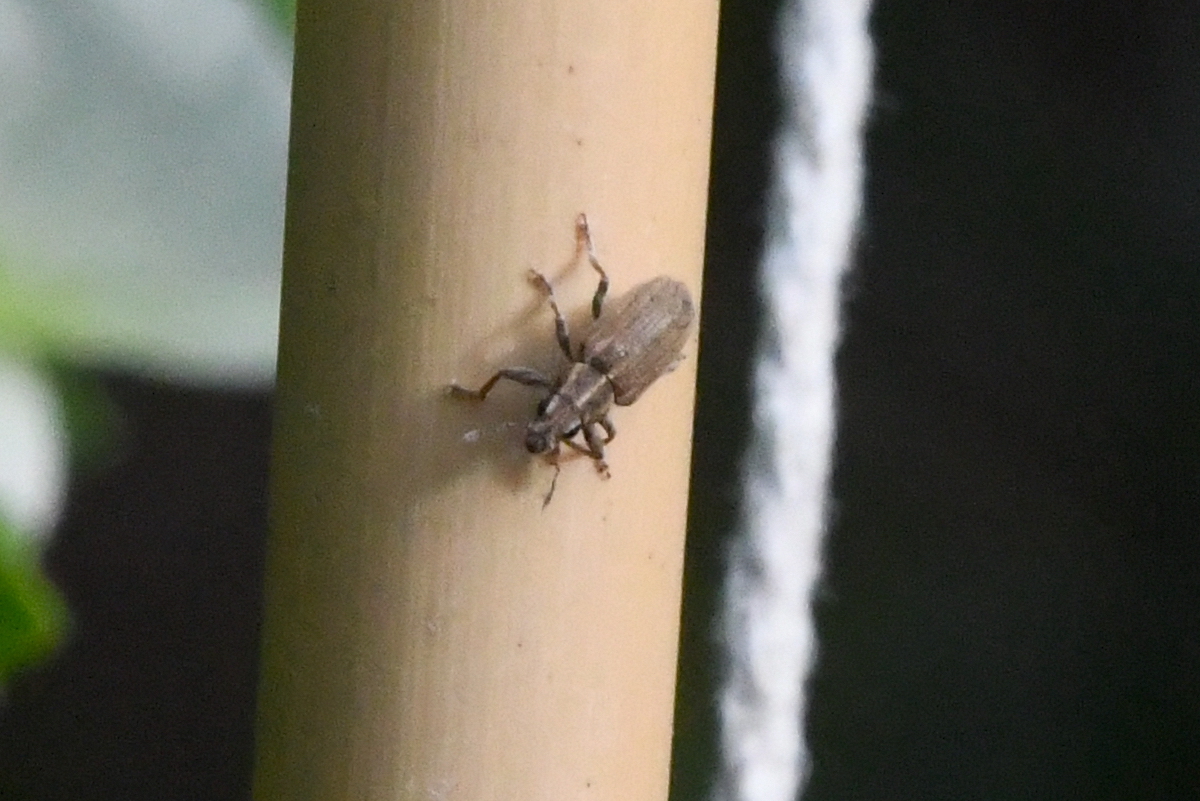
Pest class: pea_leaf_weevil